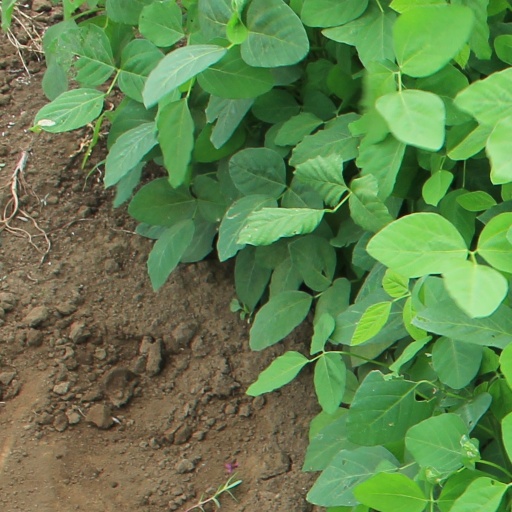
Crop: soybean